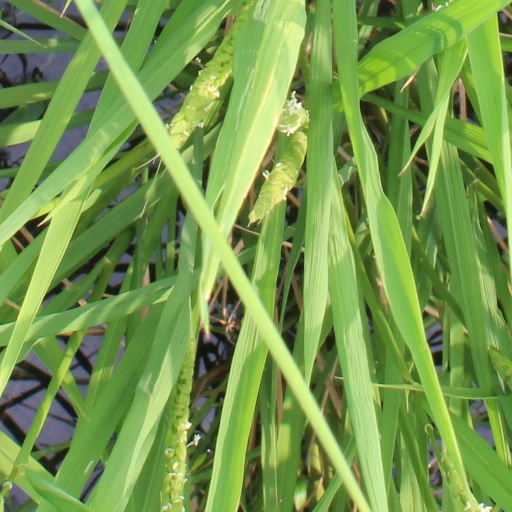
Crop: rice